Question: Please indicate a possible affordance area of the drink_with_cup that can be used for drinking
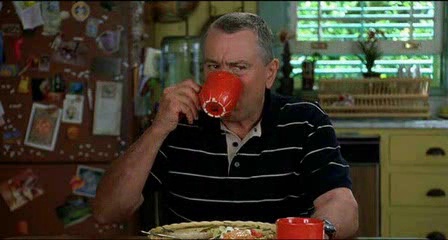
Answer: [198.5, 70, 244.5, 117]